Pant-hoot

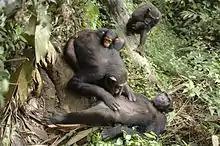
Chimpanzee grooming, a reciprocal behaviour commonly associated with the formation of social bonds between individuals.

Pant-hoot chorusing in chimpanzees is a facilitative method of social bonding between males in a population and can be indicative of the level of affiliation between members in a party. A social affiliation between male chimpanzees can be recognized by observable behaviours such as reciprocal grooming, non-vocal displays and the support of a member during conflicts with conspecifics. The display of these behaviours between two male chimpanzees or an entire group suggest that these individuals are highly affiliated with strong social bonds. The production of pant-hoots between members is also reflective upon this observation, in which individuals are more likely to engage in chorusing behaviours with their long-term affiliative social partners, as opposed to other neutral males in which they are not affiliated. However, male chimpanzees have been found to occasionally chorus with neutral males in situations where their preferred social partner is unavailable, forming short-term social bonds, and essentially displaying the three behaviours indicative of social bonding; grooming, support and non-vocal displays during days when they pant-hoot chorus with these neutral males. This illustrates how joint pant-hoot chorusing can facilitate the formation of social bonding activities between male chimpanzees. The establishment of this bond can be indicated to each member of the party as the joint chorus and response to the initial caller illustrates the commitment and attention that the correspondent has devoted to the caller, and subsequently, the formation of the social bond between them.